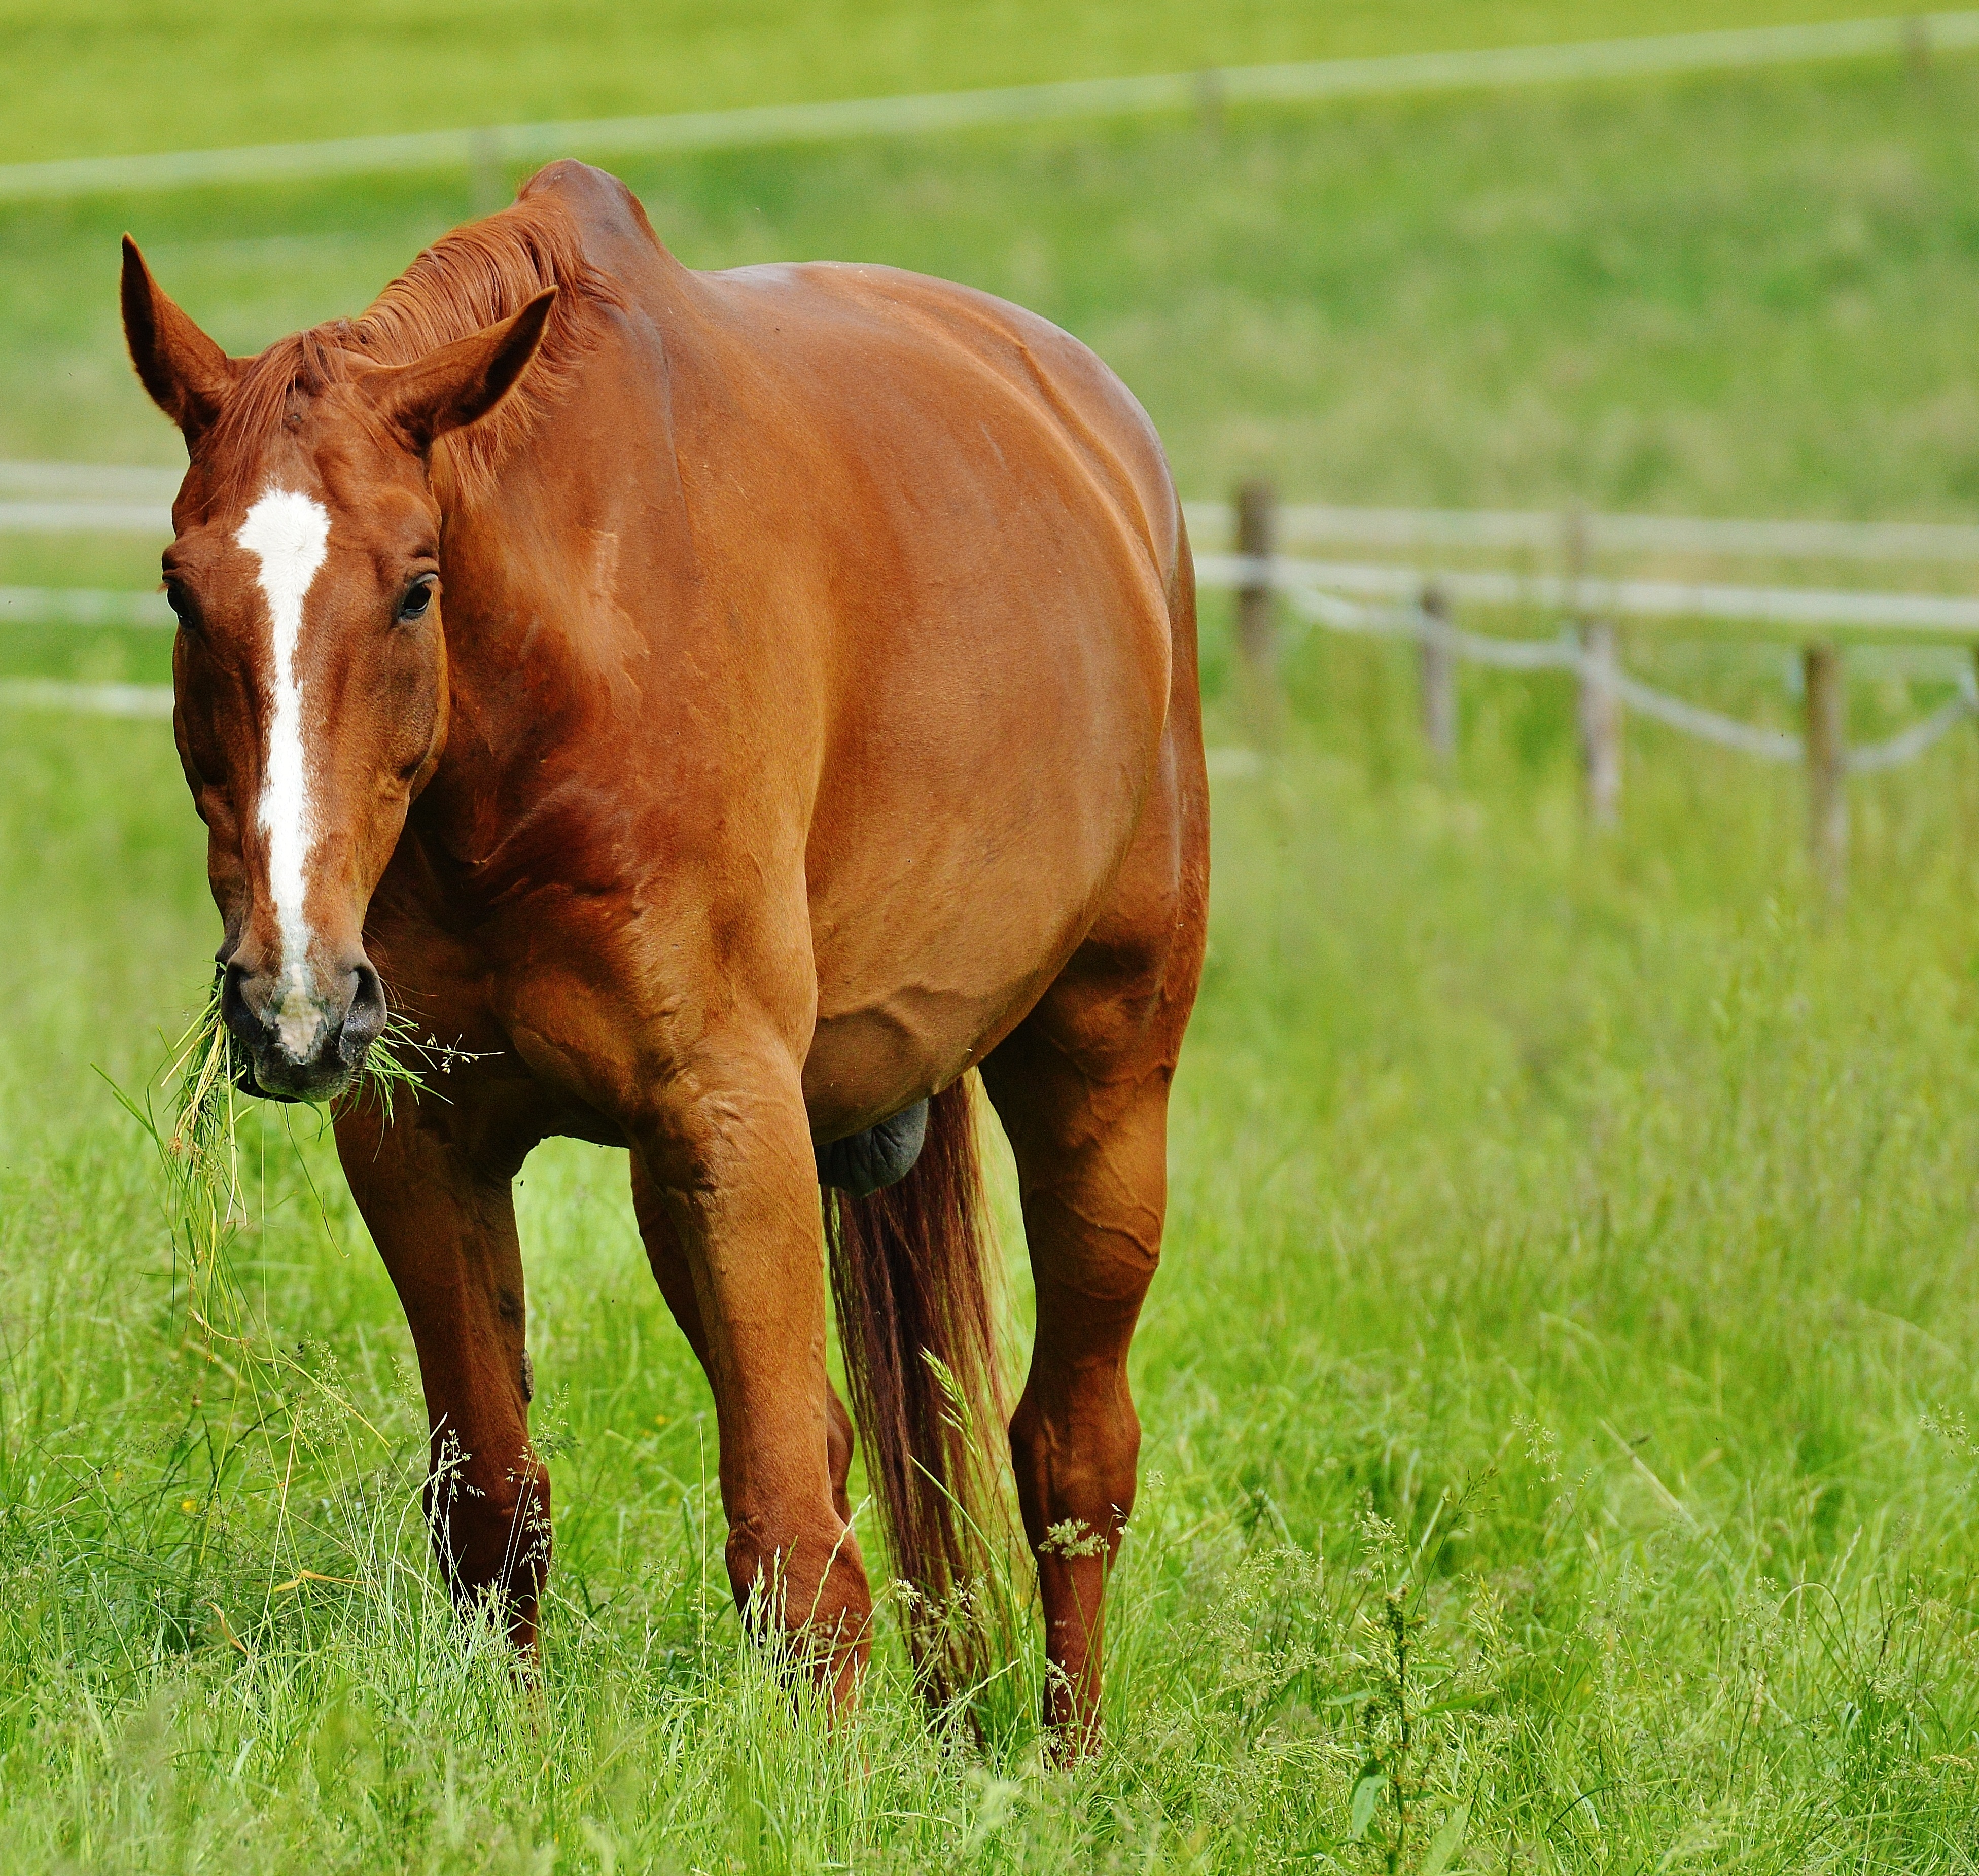
nature, grass, field, farm, meadow, prairie, play, green, pasture, grazing, horse, brown, mammal, stallion, mane, eat, fauna, graze, paddock, grassland, vertebrate, mare, coupling, foal, rural area, romp, cattle like mammal, horse like mammal, mustang horse